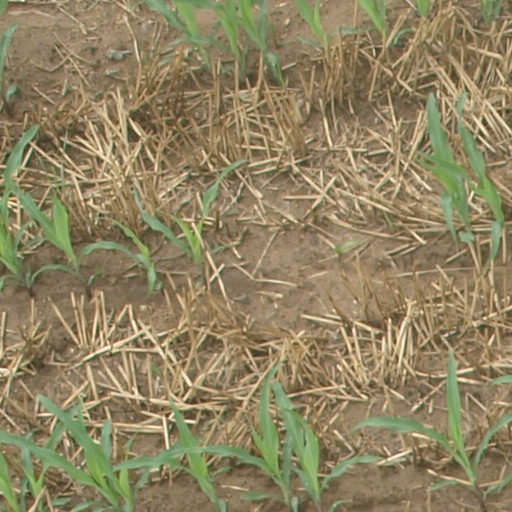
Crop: maize; corn